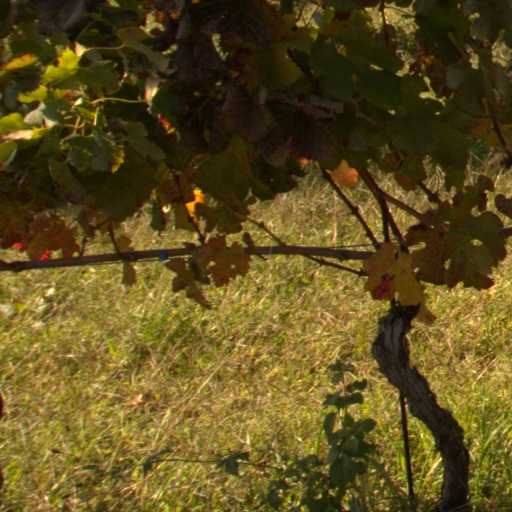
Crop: grape